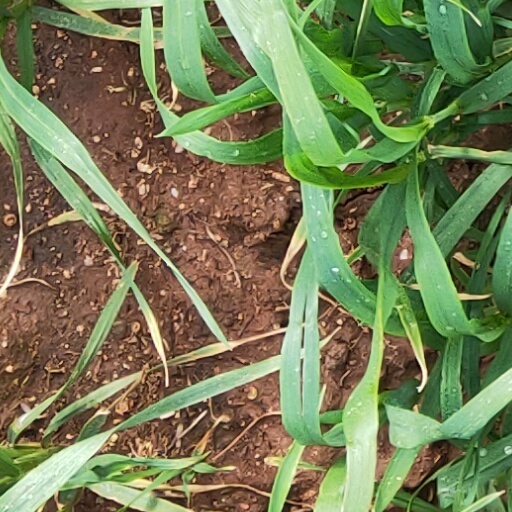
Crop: wheat